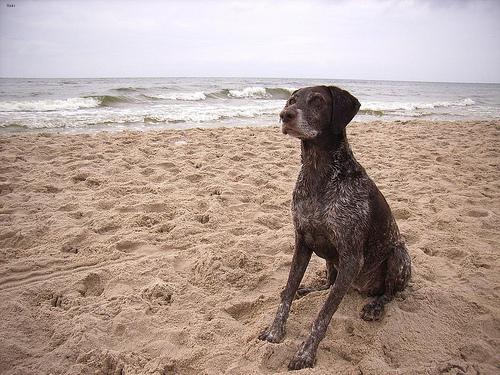
Breed: german shorthaired